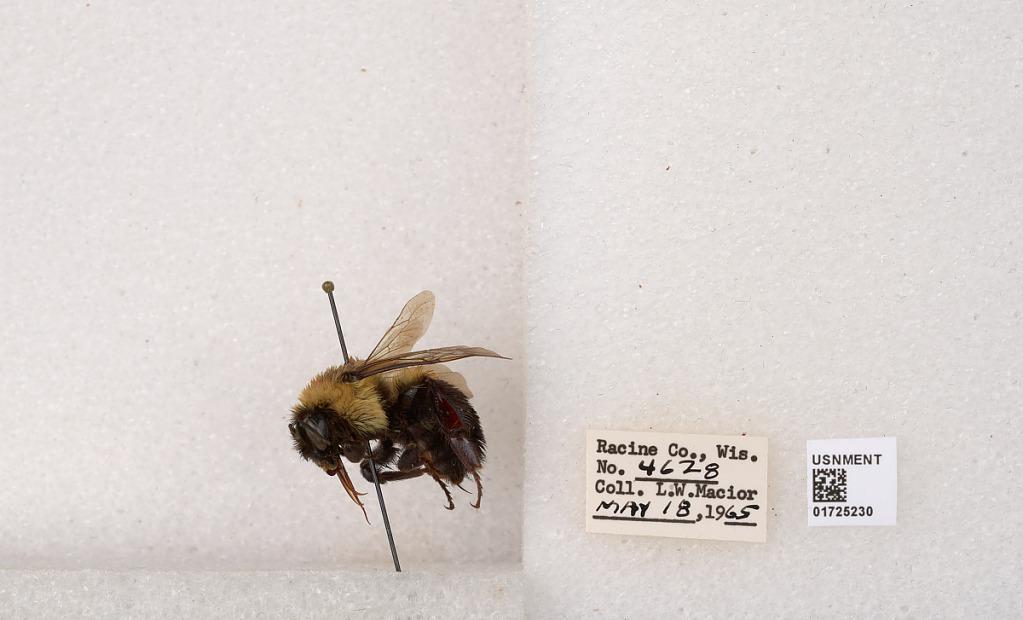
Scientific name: Bombus impatiens Cresson
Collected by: L. Macior
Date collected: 1965-5-18
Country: United States
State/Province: Wisconsin
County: Racine
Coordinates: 42.7299, -87.8123